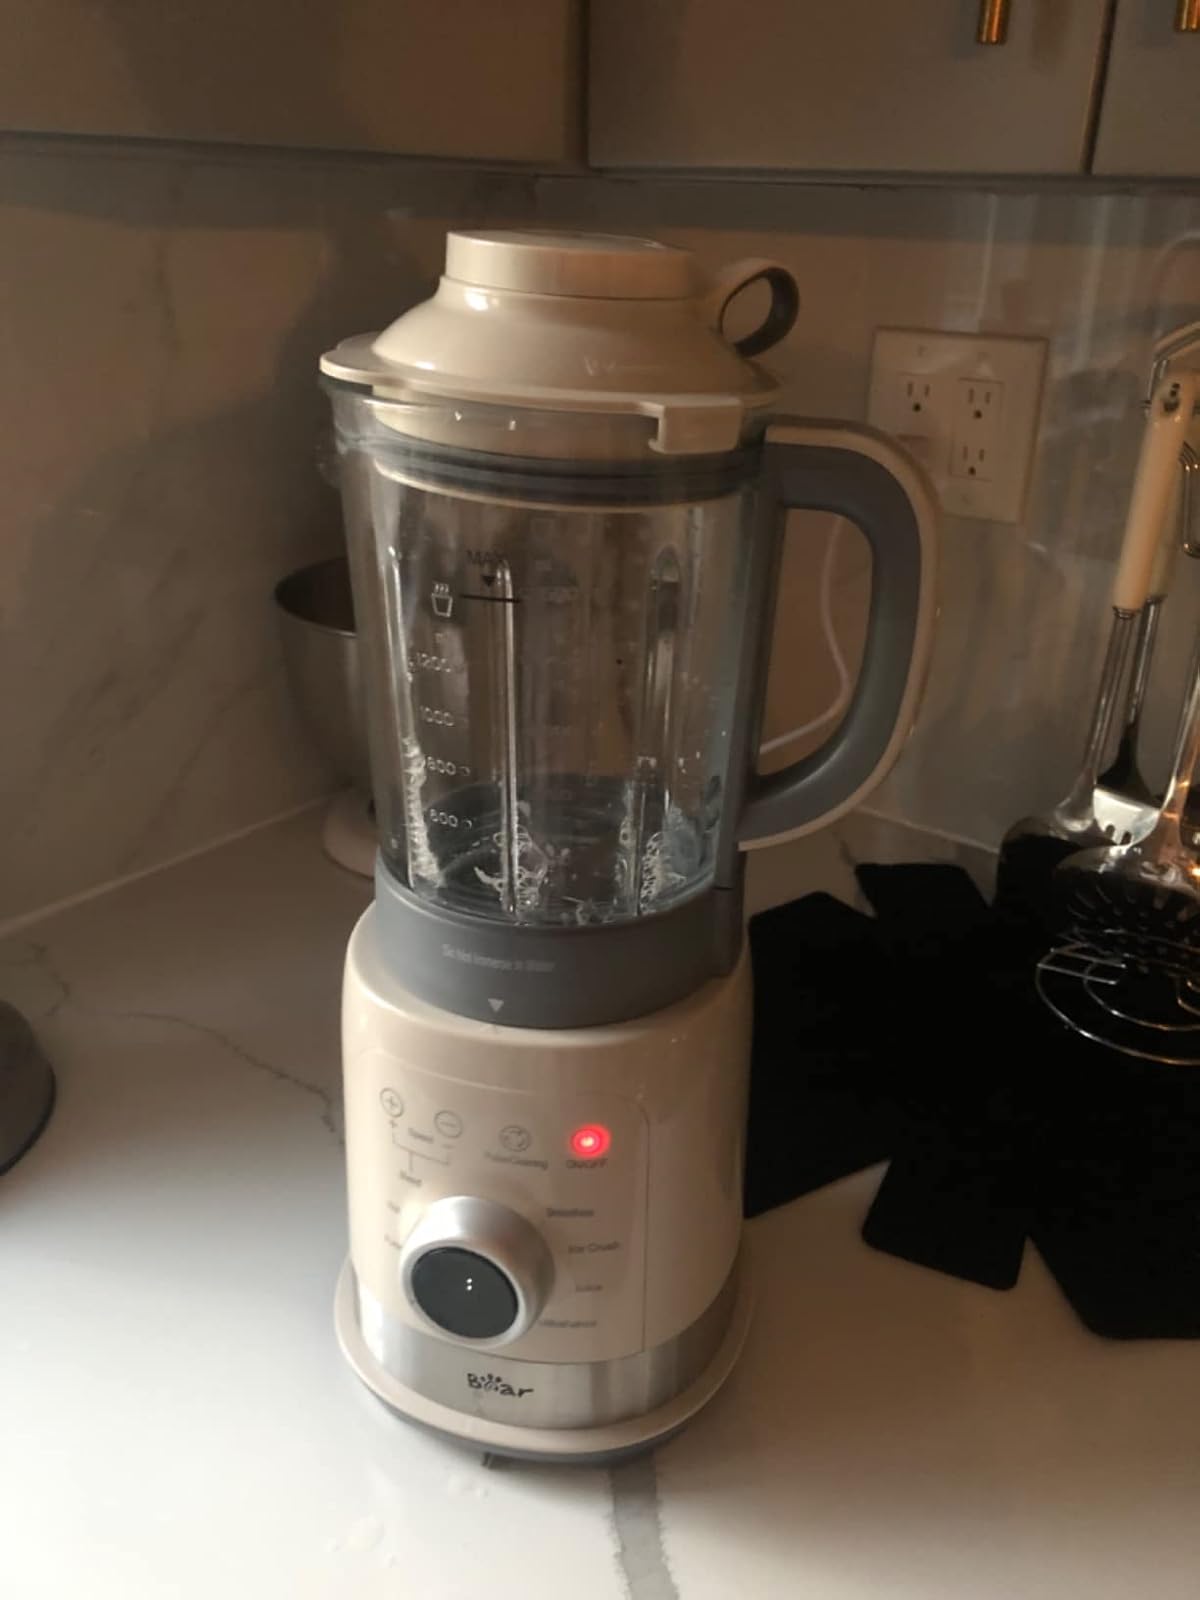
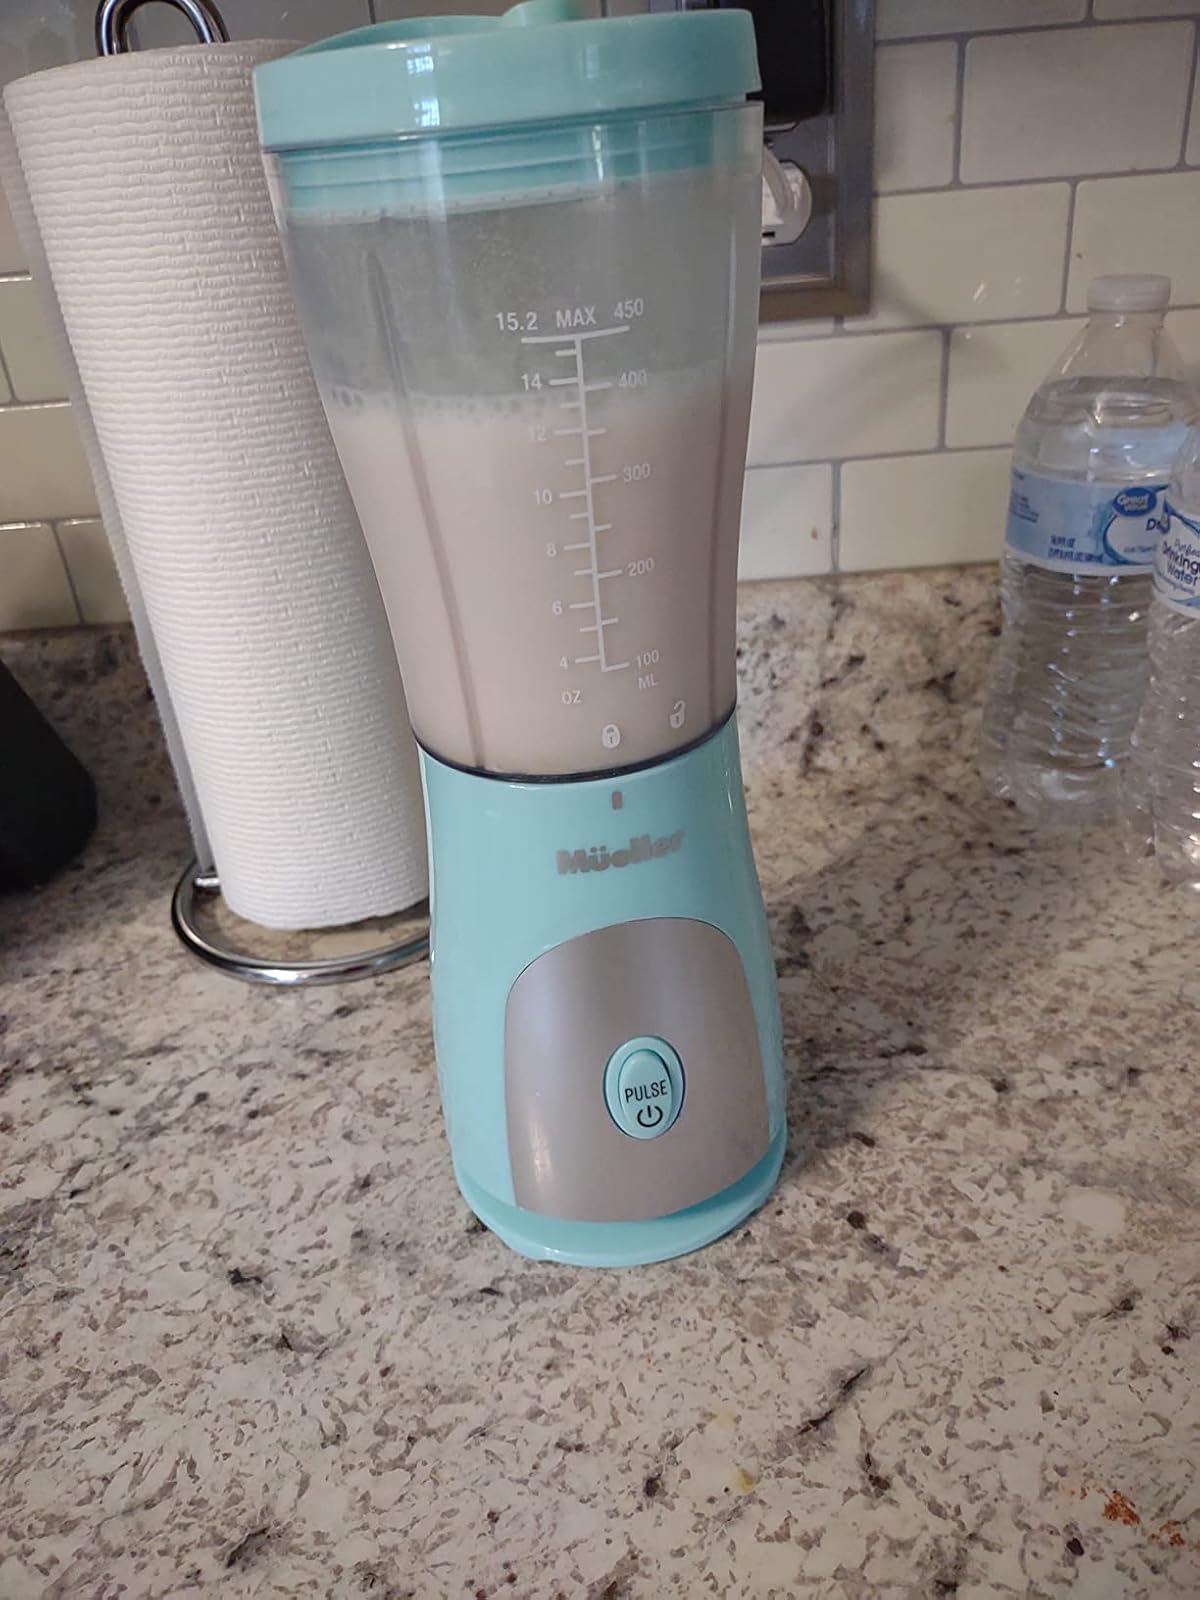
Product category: items_blender
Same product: no